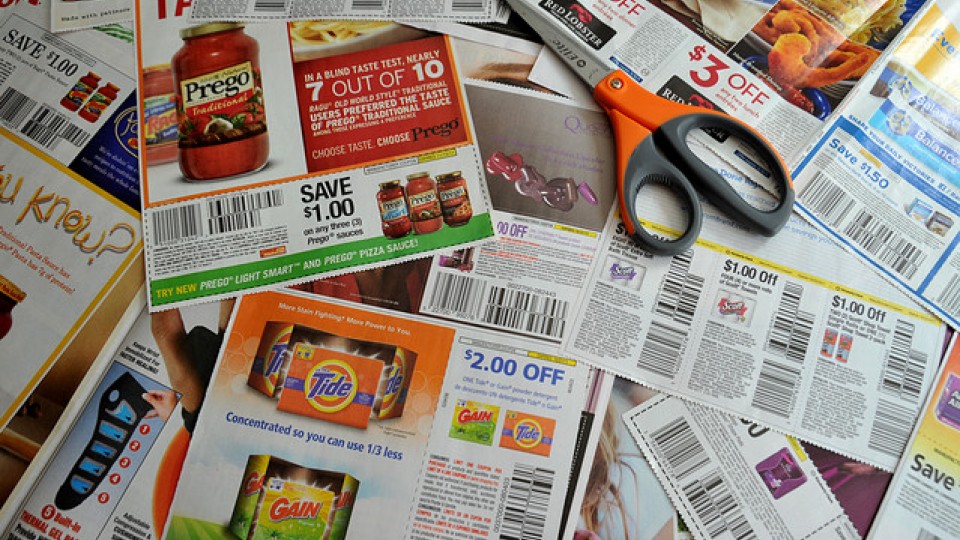
Waste category: paper